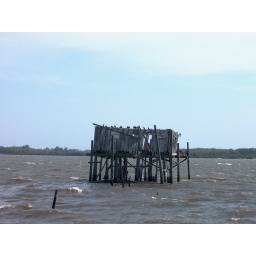
Random dilapidated building in the water